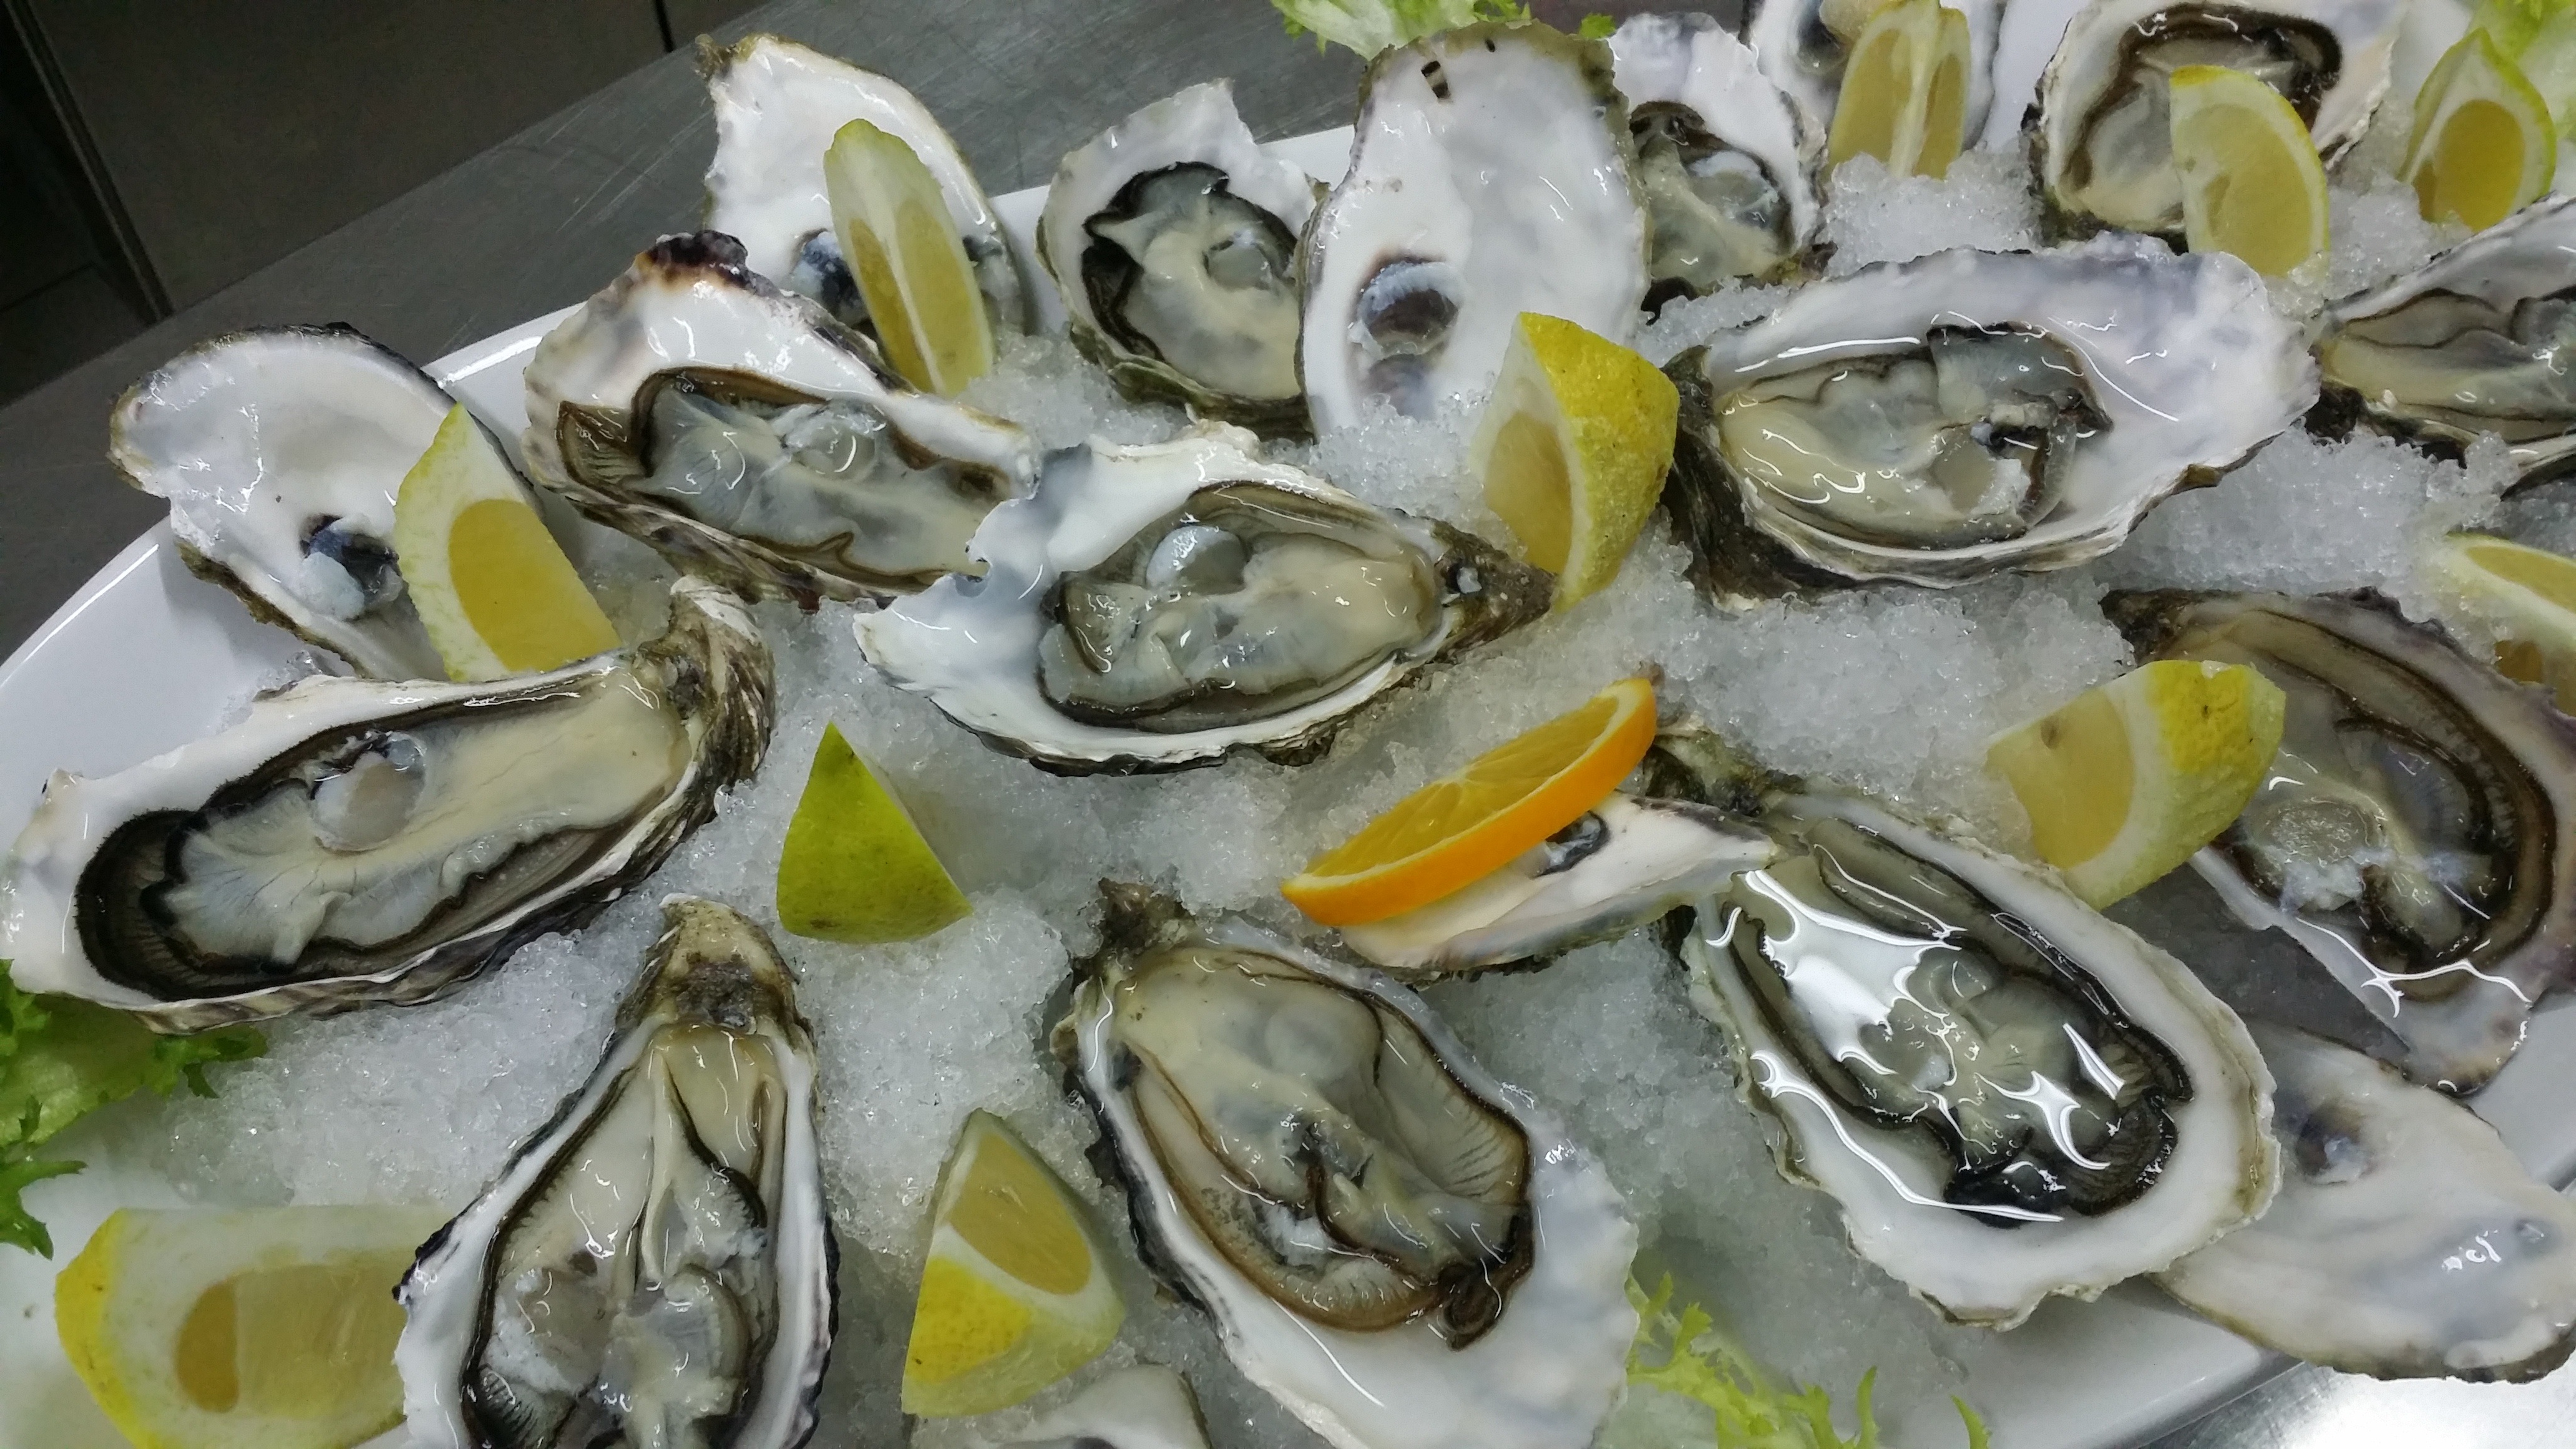
dish, food, oyster, seafood, fish, invertebrate, molluscs, oysters, clams oysters mussels and scallops, animal source foods, haute cuisine